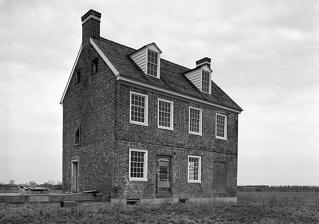
Building: Chesterville Brick House
Country: United States of America
Year built: 1773
Historic house in Maryland, United States United States historic place Chesterville Brick House U.S. National Register of Historic Places The house in 1978 Show map of Maryland Show map of the United States Location Jct. of MD 290 and MD 444, Chesterville, Maryland Coordinates 39°16′36″N 75°54′57″W / 39.27667°N 75.91583°W / 39.27667; -75.91583 Built 1773 NRHP reference No. 79001139 Added to NRHP July 17, 1979 Chesterville Brick House , also known as Goodings Store , Isaac Spencer House and Salter House , is a historic home and former commercial building located at Chesterville , Kent County, Maryland , United States.  It is a 2 + 1 ⁄ 2 -story brick building, thought to have been built about 1773. The building has changed ownership many times. It was originally located on the northwest corner of the intersection of Maryland Route 447 (now Maryland Route 444 ) and Maryland Route 290 , abandoned in 1970, and vandalized prior to being moved in 1973; approximately 250 feet from its original site. It was listed on the National Register of Historic Places in 1979. Chesterville Brick House in 2015. References